A Midsummer Night's Dream (1968 film)

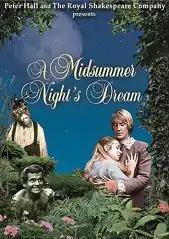
Theatrical release poster

A Midsummer Night's Dream is a 1968 British film of William Shakespeare's play "A Midsummer Night's Dream", directed by Peter Hall.